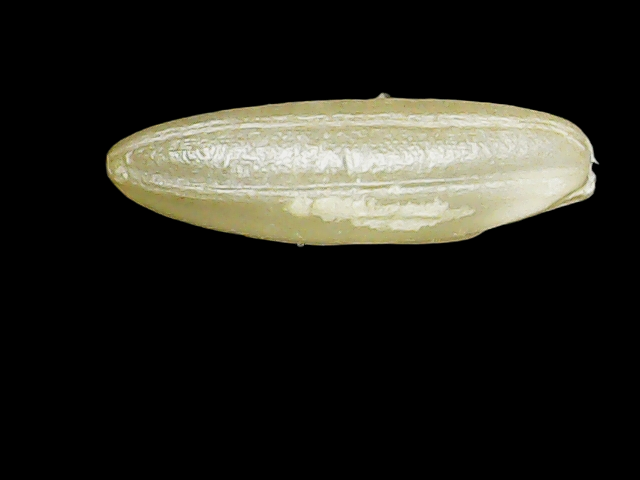
Rice variety: Binadhan23